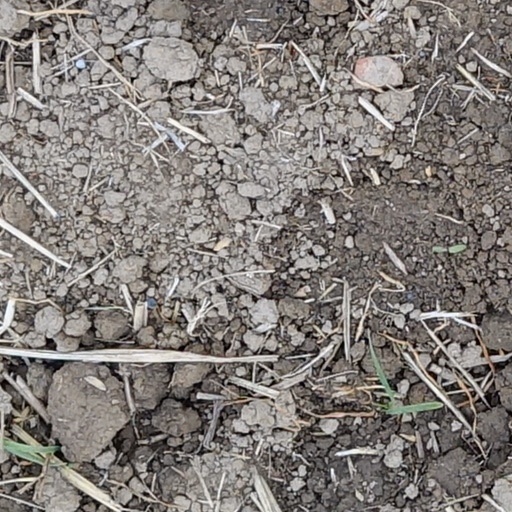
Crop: wheat